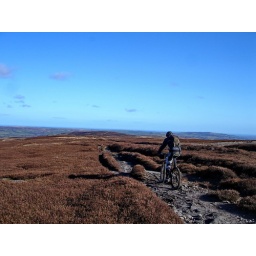
Cut road path - Beautiful clear blue skies... in February.